Eugenio Vélez

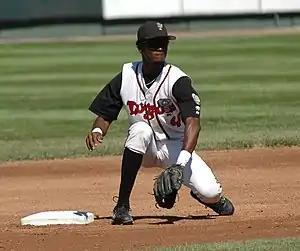
Velez with the Lansing Lugnuts in 2005

Vélez's career began when the Toronto Blue Jays signed him on August 27, 2001. He had to beg his mother, who wanted him to be an engineer, to sign for him (because he was only 19), but she reluctantly did. He began his professional career with the Pulaski Blue Jays in 2003. After three solid years in the minors, he was selected by the San Francisco Giants from the Toronto Blue Jays in the 2005 minor league Rule 5 draft.